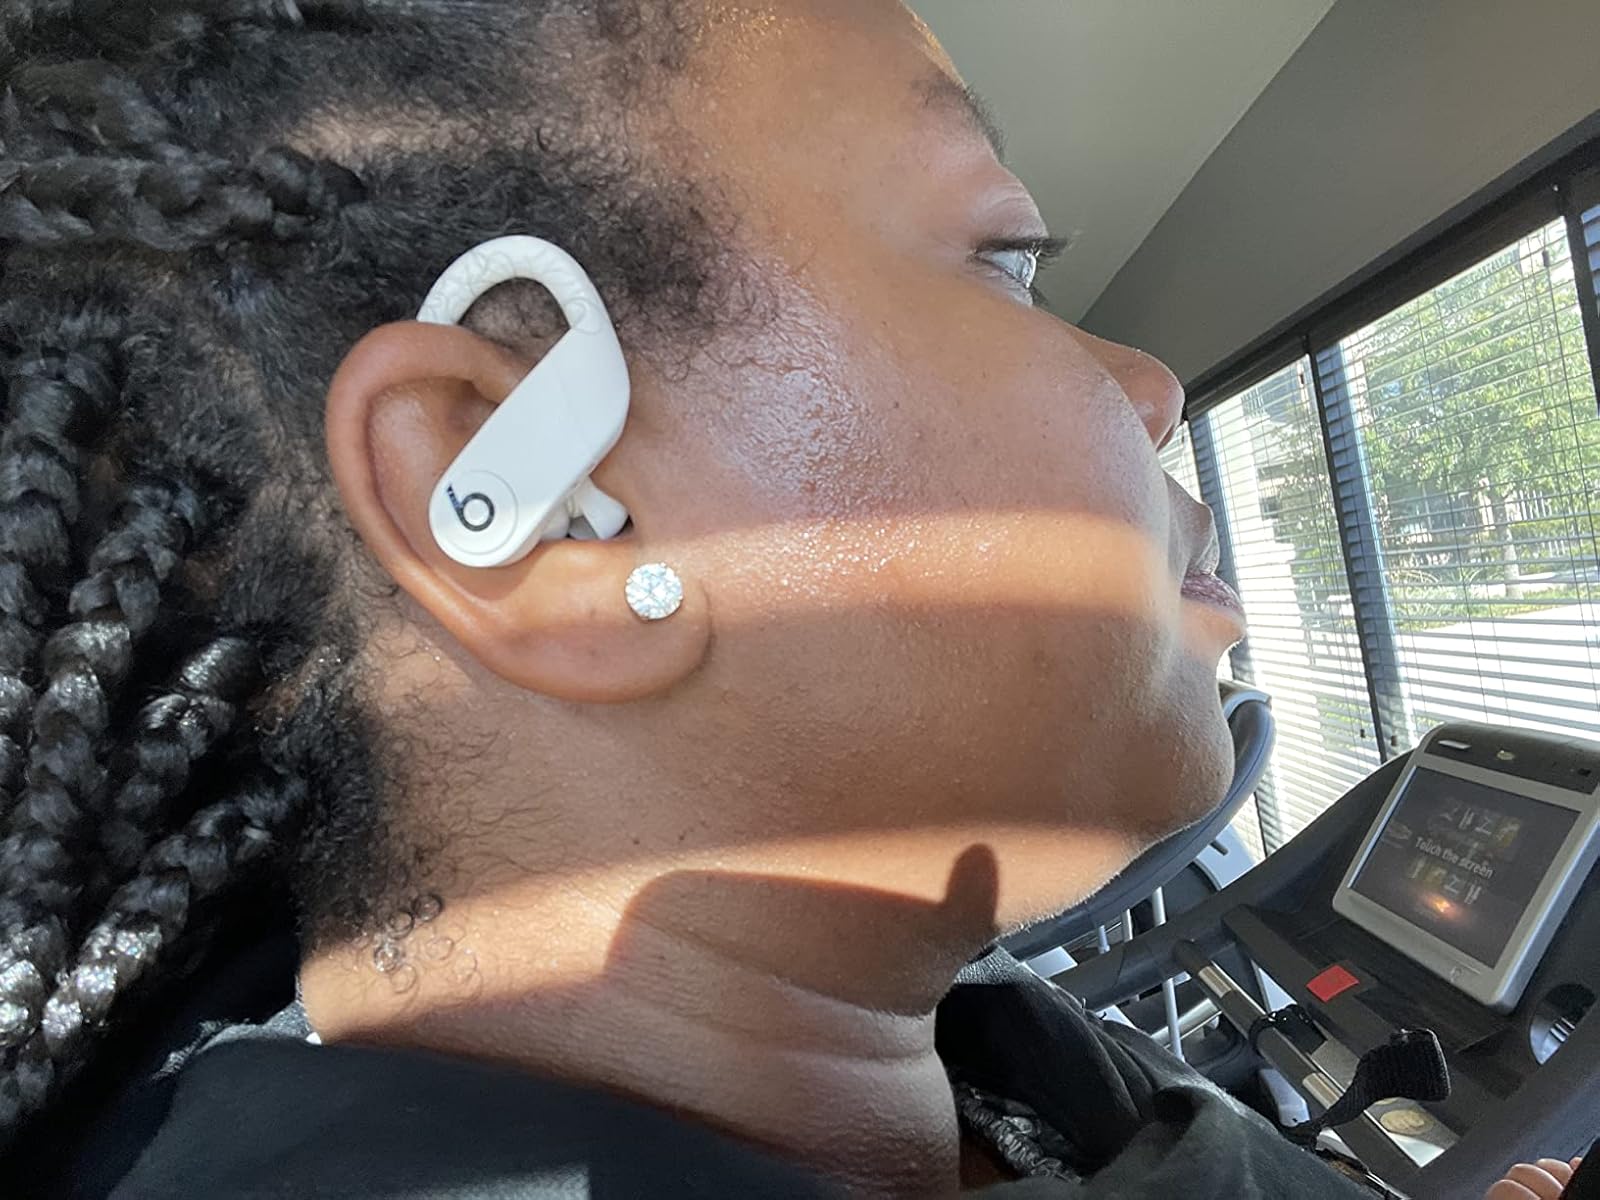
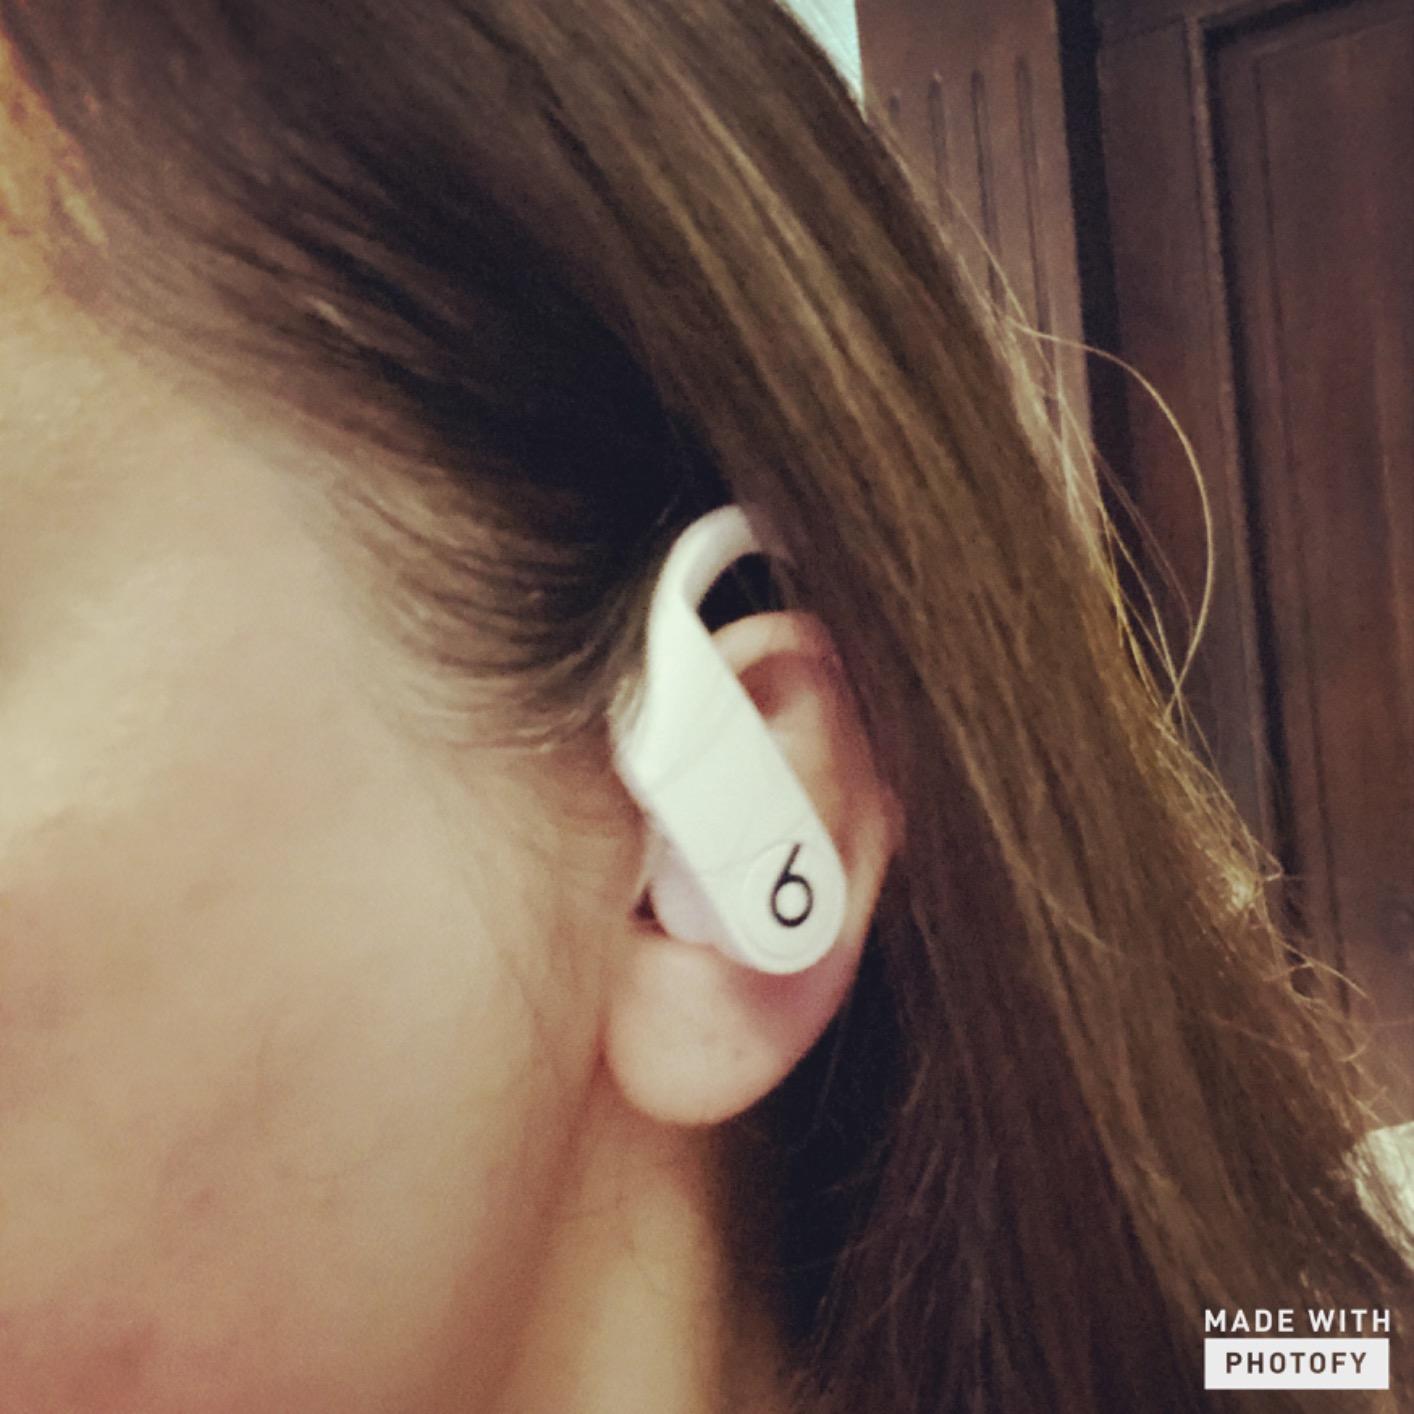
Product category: earbuds
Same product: yes